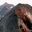
Label: mountain